Waterton, Lincolnshire

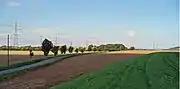
Near Waterton Hall

Waterton is mentioned in the "Domesday Book" which records that, before the Norman Conquest, the manor was held by Fulcric who had one carucate of land with a hall. At the time of the "Domesday" survey, it was waste. It became the property of the Abbot of Selby and at some point between 1160 and 1179 when Gilbert de Ver was Abbot, it was given by him to Reiner de Normanby, son of Norman de Normanby, for an annual rent of twelve shillings, the payment of which is enacted annually at Luddington at Candlemas. Reiner took the name de Waterton. According to the 19th-century historian of the Isle of Axholme Rev Stonehouse: "this family is equal if not superior in a long line of ancestry to most of the commoners of England". Notable members of the family include John de Waterton (Master of the Horse), Robert Waterton (guardian of Richard of York, 3rd Duke of York), Sir Hugh Waterton, Sir Robert and Sir Thomas Waterton (High Sheriffs of Yorkshire), Lady Margaret Waterton (Lady of the Garter), and Charles Waterton the naturalist. Robert Waterton is mentioned in Shakespeare's Richard II.